Battipaglia railway station

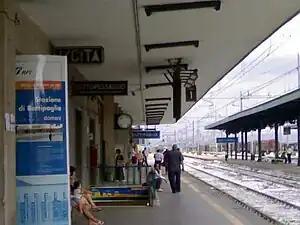
Battipaglia railway station

Battipaglia is a railway station in Battipaglia, Italy. The station is located on the Salerno–Reggio Calabria railway and Battipaglia–Metaponto railway. The train services are operated by Trenitalia.